Red Cloud's War

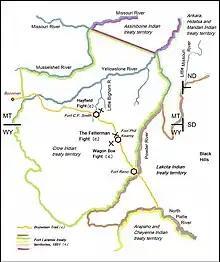
Battle locations

Red Cloud's War (also referred to as the Bozeman War or the Powder River War) was an armed conflict between an alliance of the Lakota, Northern Cheyenne, and Northern Arapaho peoples against the United States and the Crow Nation that took place in the Wyoming and Montana territories from 1866 to 1868. The war was fought over control of the western Powder River Country in present-day north-central Wyoming and Montana.